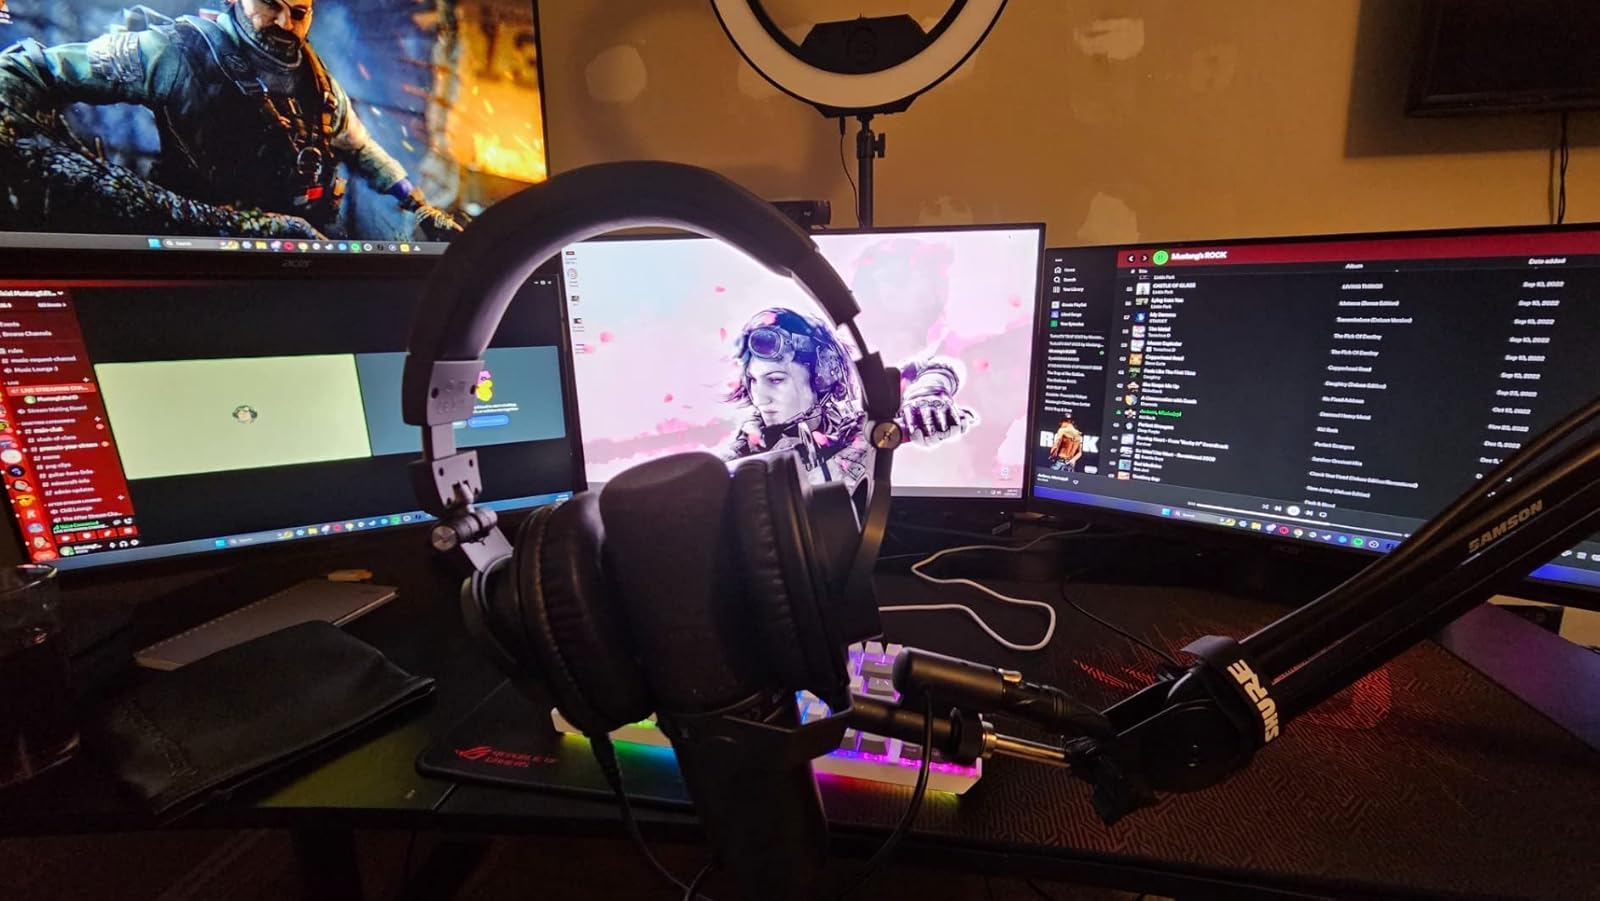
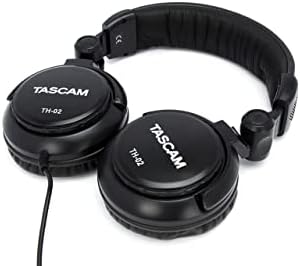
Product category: headphones
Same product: no